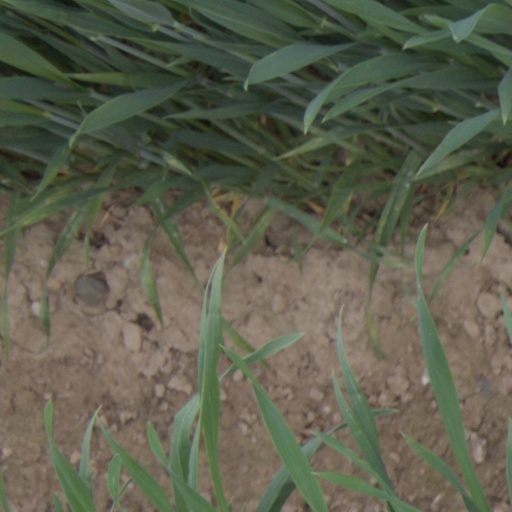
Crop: wheat